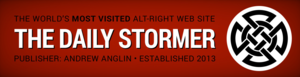
The Daily Stormer est un site web d'actualité américain des mouvements suprémaciste blanc et néonazi.